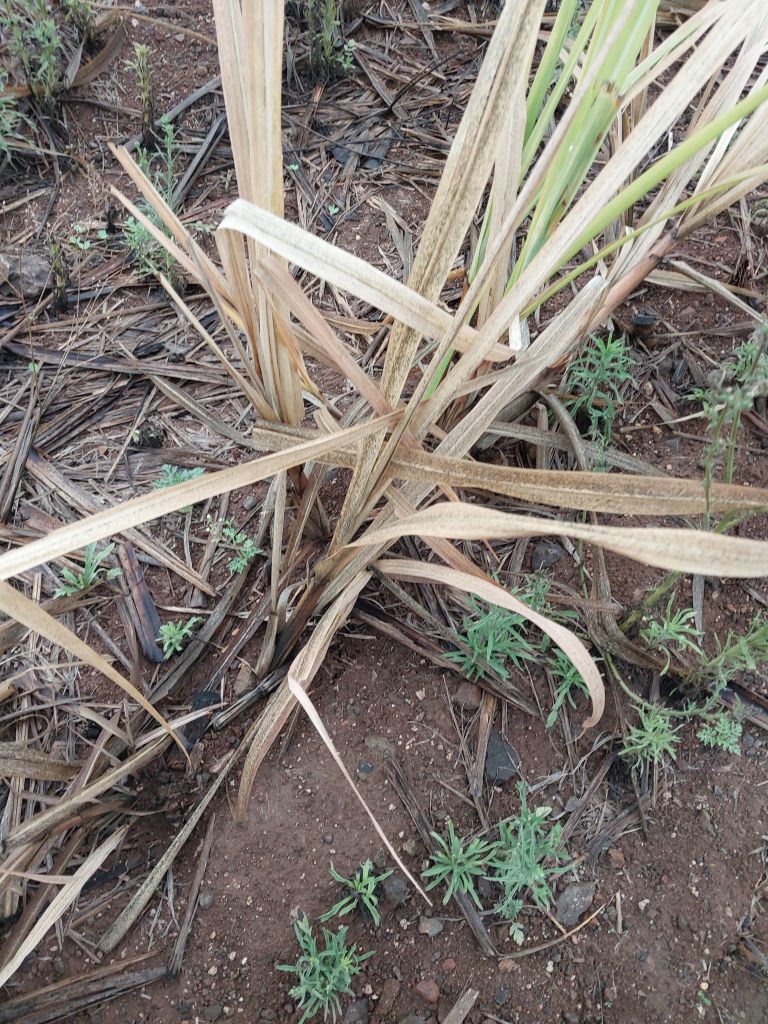
Label: Sett Rot